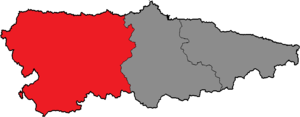
Les circonscriptions électorales des Asturies correspondent à trois circonscriptions infra-régionales utilisées lors des élections à la Junte générale de la principauté des Asturies.